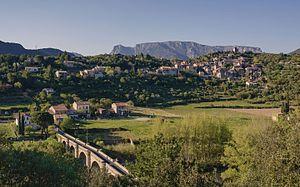
Le village de Vieussan dans l'un des méandres de l'Orb, Hérault, France. En arrière plan le Mont Caroux (1091m).Parc naturel régional du Haut-Languedoc.
Vieussan, en occitan Viuça, est une commune française située dans le département de l'Hérault en région Occitanie. La commune se situe dans le canton d'Olargues.
La liste des ponts sur l'Orb recense les ponts présents sur le cours d'eau français de l'Orb.